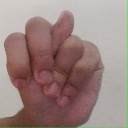
अक्षर: न